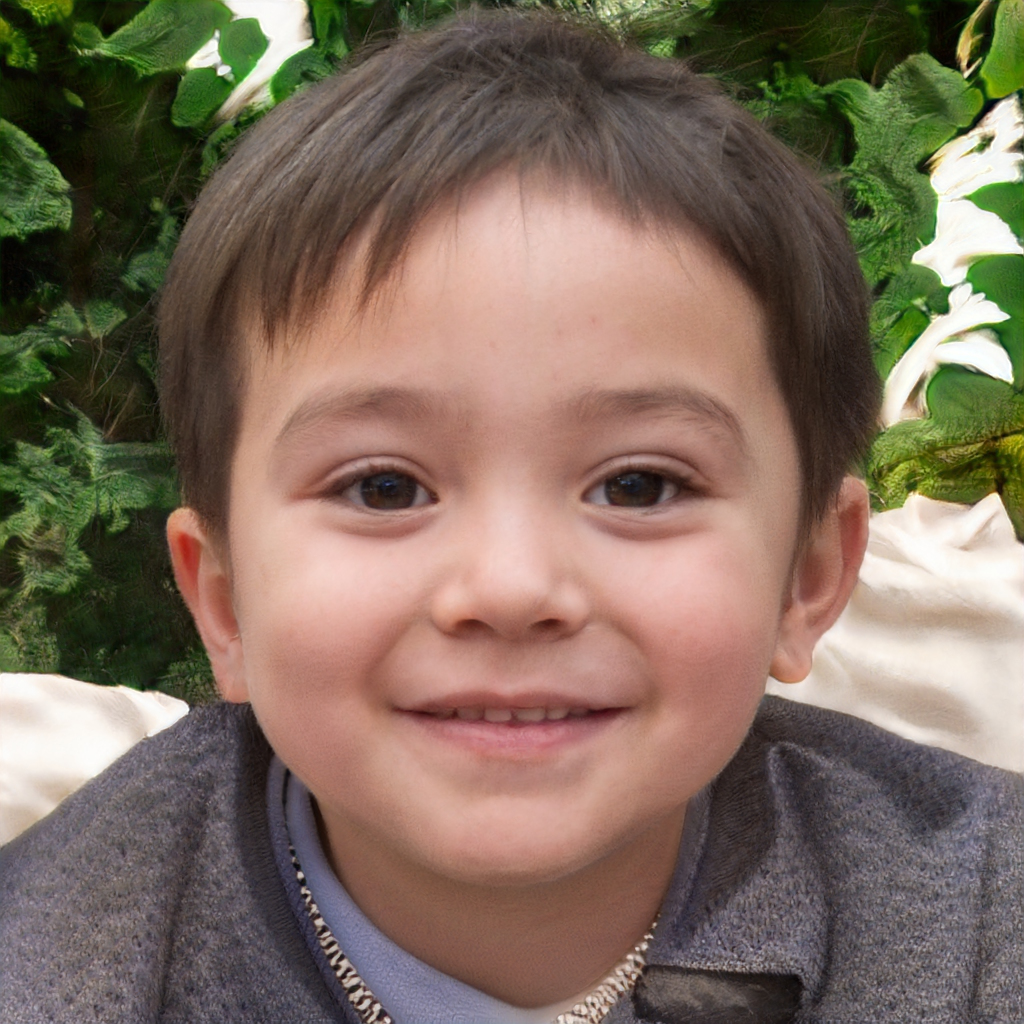
Gender: Male